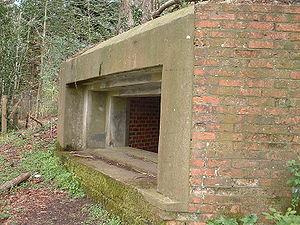
Les fortifications défensives britanniques de la Seconde Guerre mondiale étaient de petites constructions fortifiées construites dans le cadre de la préparation à l'invasion allemande. Elles ont été populairement appelées « boite à pilules » en référence à leur forme.